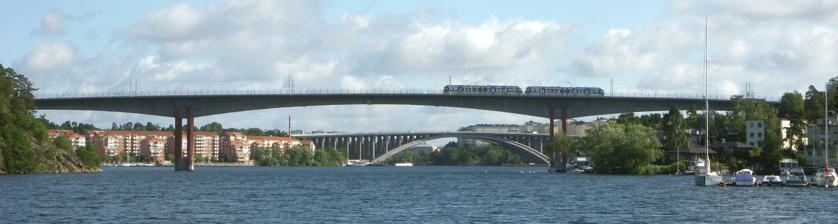
Building: Alviksbron
Country: Sweden
Year built: 1998
Alviksbron Alviksbron ( Swedish for The Alvik Bridge ) is a box girder bridge in central Stockholm , Sweden . Stretching over Oxhålssundet , it connects Stora Essingen island to the western suburb Bromma . Built 1996-1998 by the Nordic Construction Company at a cost of 180 million SEK , it has served the Tvärbanan light rail line and pedestrians and bicyclists since its inauguration in August 2000. The name is derived from Alvik , originally a local manor house built in 1819 and demolished in 1930. The bridge is 400 metres in length with a 140-metre central span and a horizontal clearance of 24 metres. The underside of the bridge tie forms an arch intended to make the bridge as slender as possible. The two pillars standing in the water each consist of two thin concrete plates dressed in two-quarters brick with a common concrete foundation. They are illuminated after dark. The construction is pre-tensioned longitudinally by cables, but non-tensioned across. The topside was stretched as the separate sections were added, while the underside was stretched after all the sections had been cast into a single compact unit. Three years after the inauguration crack formations were discovered in the bridge. The shear fissures in the ribs had an angle of 25-30° and a length of 0.1-0.3 mm, and were found in greater number on the south side. This is thought to indicate that compressive stress from the longitudinal stressing in combination with heat from the sun caused the problem. The bridge was then reinforced, first temporarily using outside pre-stressing bars, and then permanently using carbon fibre laminates in sections with minor fissures, and tie struts in the worst affected sections. See also List of bridges in Stockholm Skansbron Gröndalsbron Fredriksdalsbron References